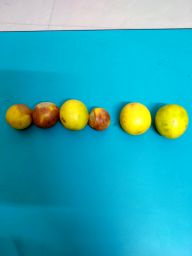
Fruit: Lemon
Quality: Mixed